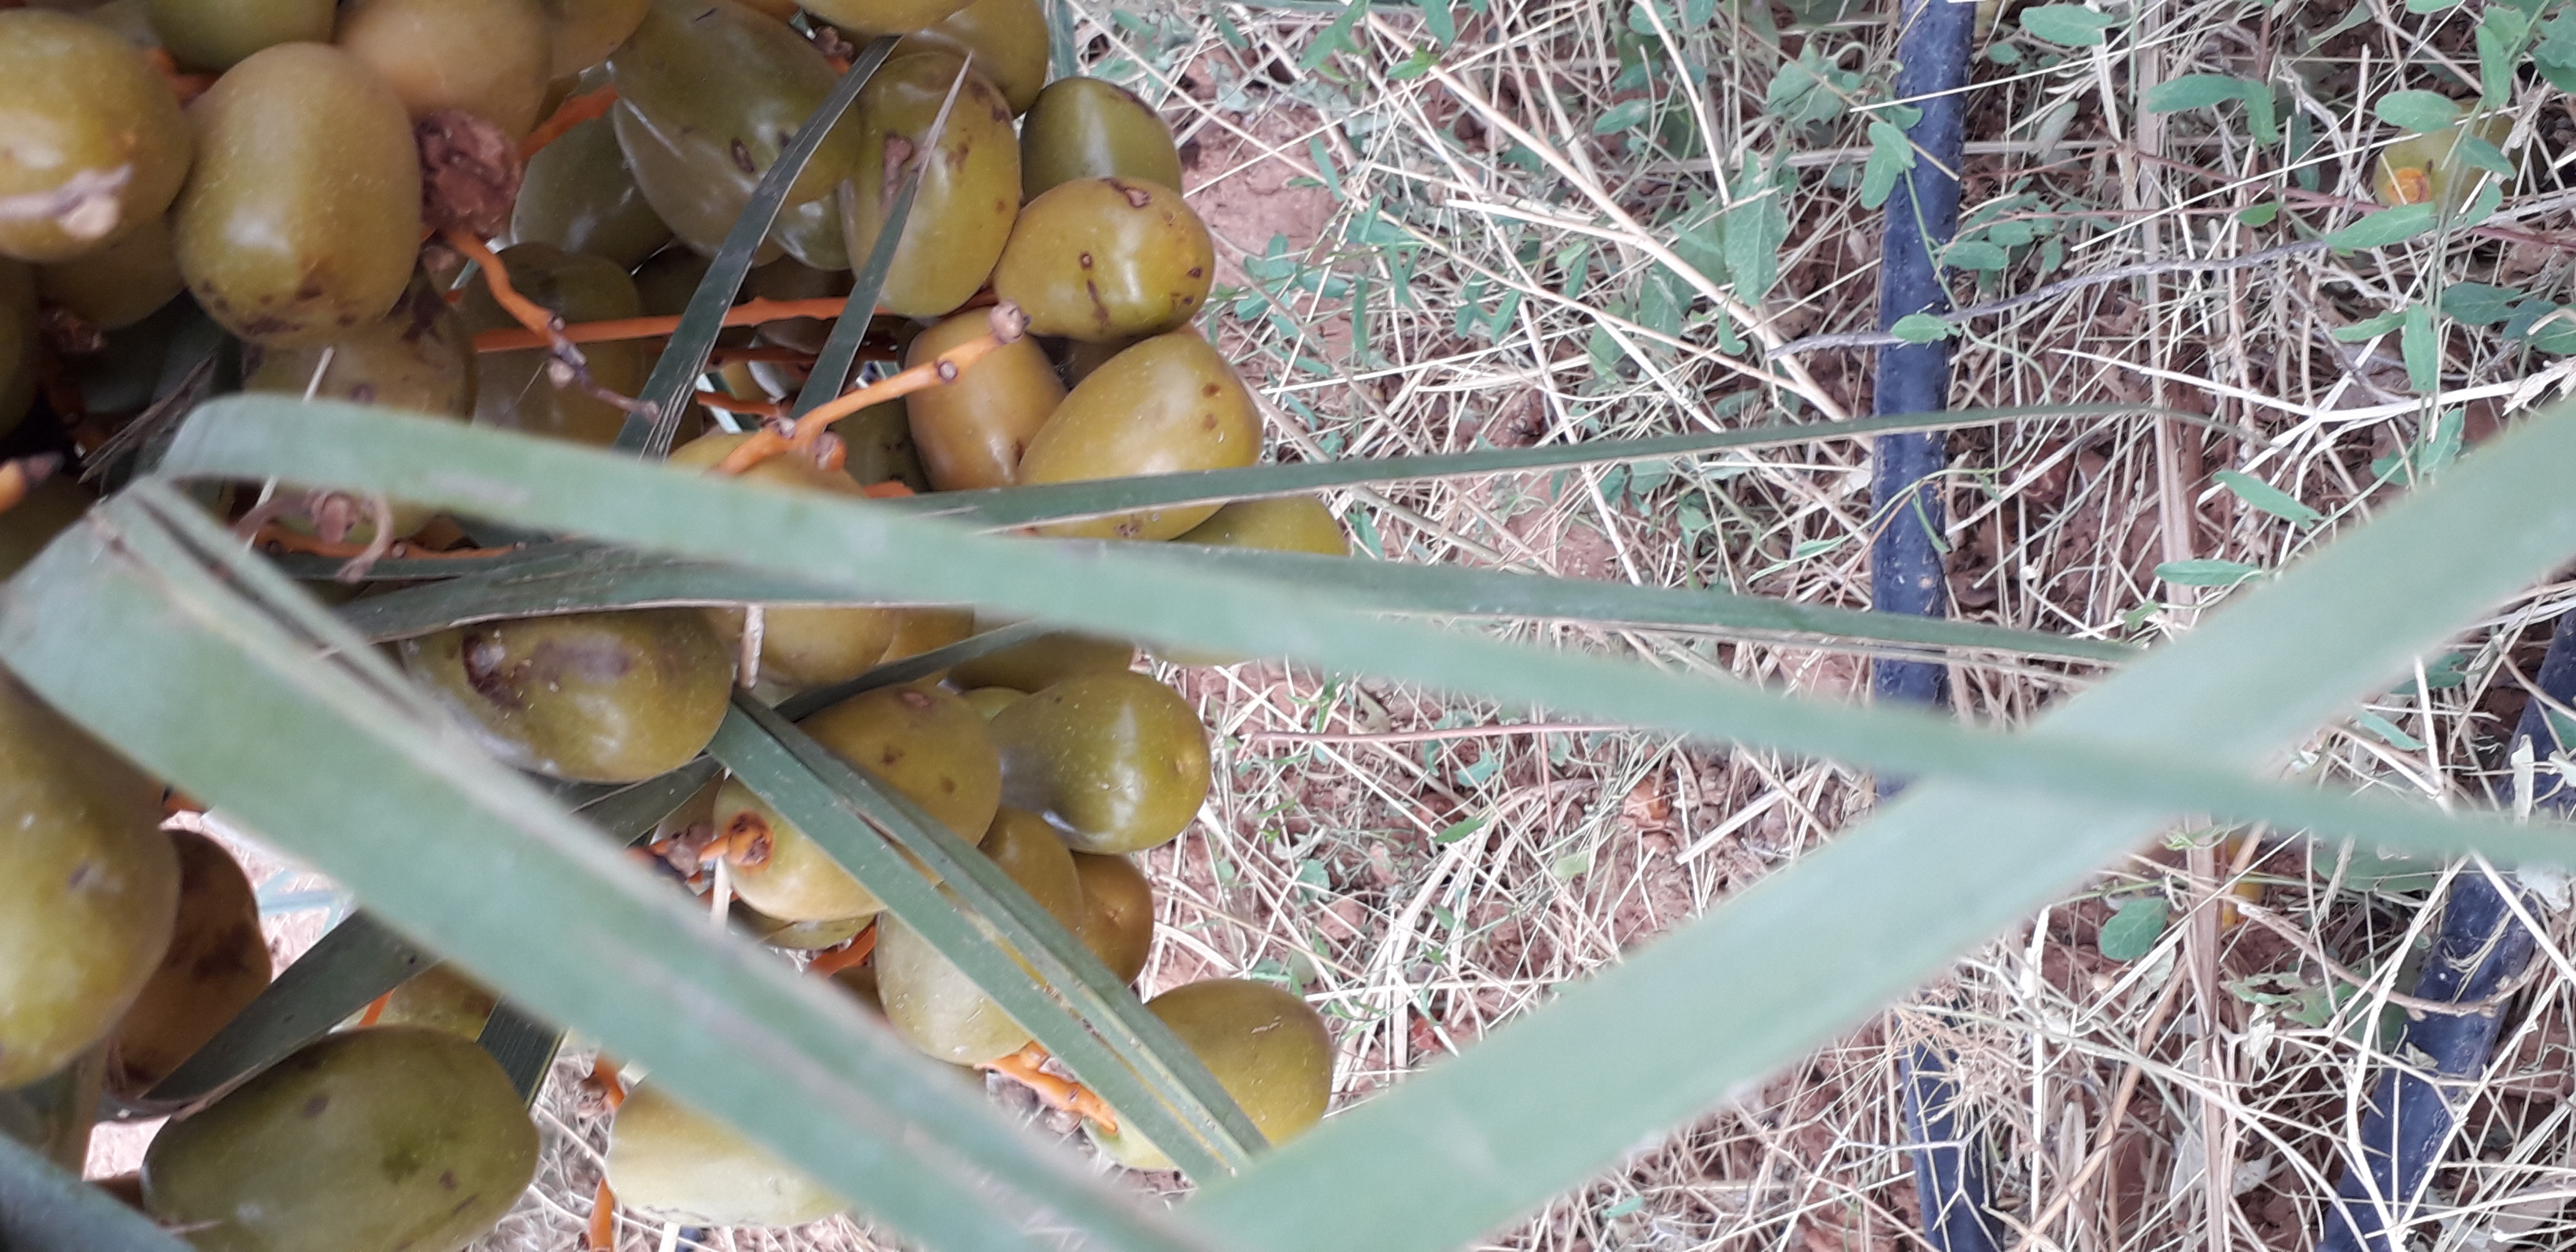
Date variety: Boufagous